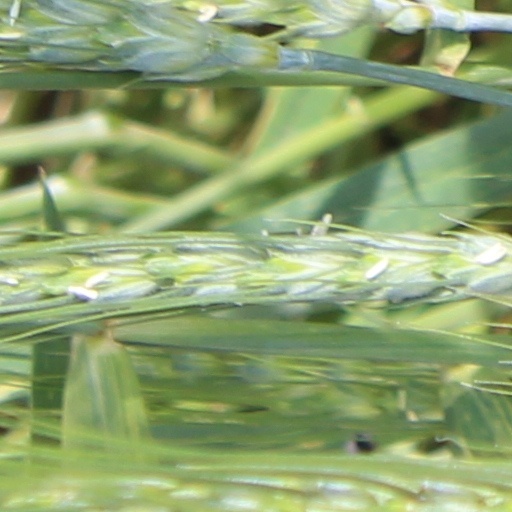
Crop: wheat